Khuman Khamba

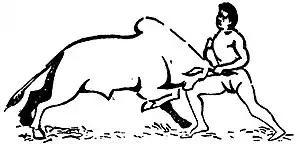
Khamba capturing the feral bull

Nongban Kongyamba again plotted against Khamba. He heard of the Kao (bull) roaming in the Khuman kingdom. He went to the king and acted if he were possessed by a divine spirit. Kongyamba told the King,